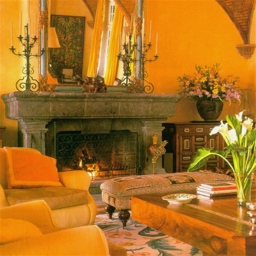
Room type: livingroom